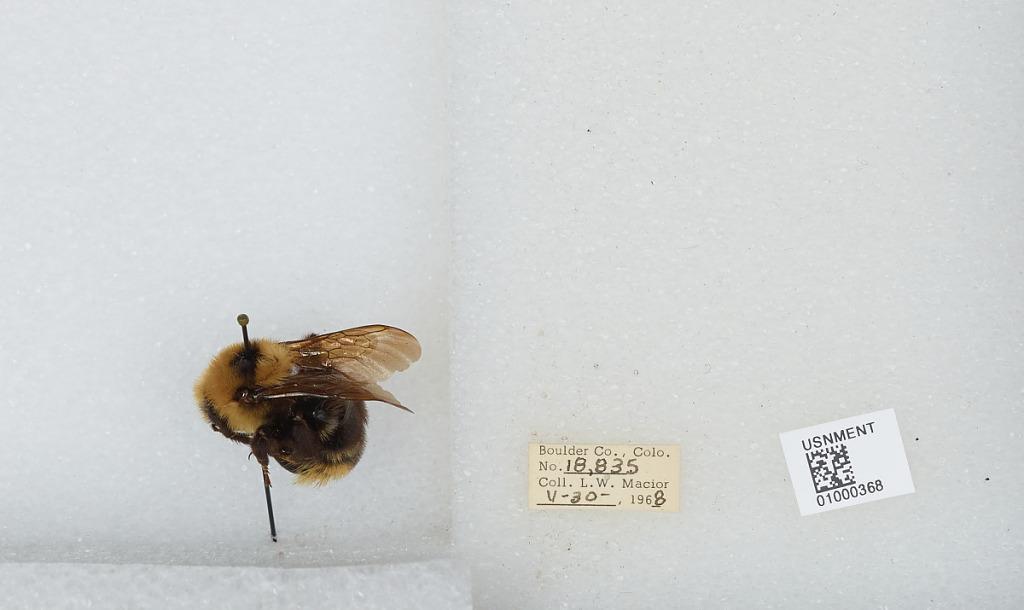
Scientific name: Bombus (Psithyrus) insularis (Smith)
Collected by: L. Macior
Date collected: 1968-5-30
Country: United States
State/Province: Colorado
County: Boulder
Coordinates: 40.015, -105.27